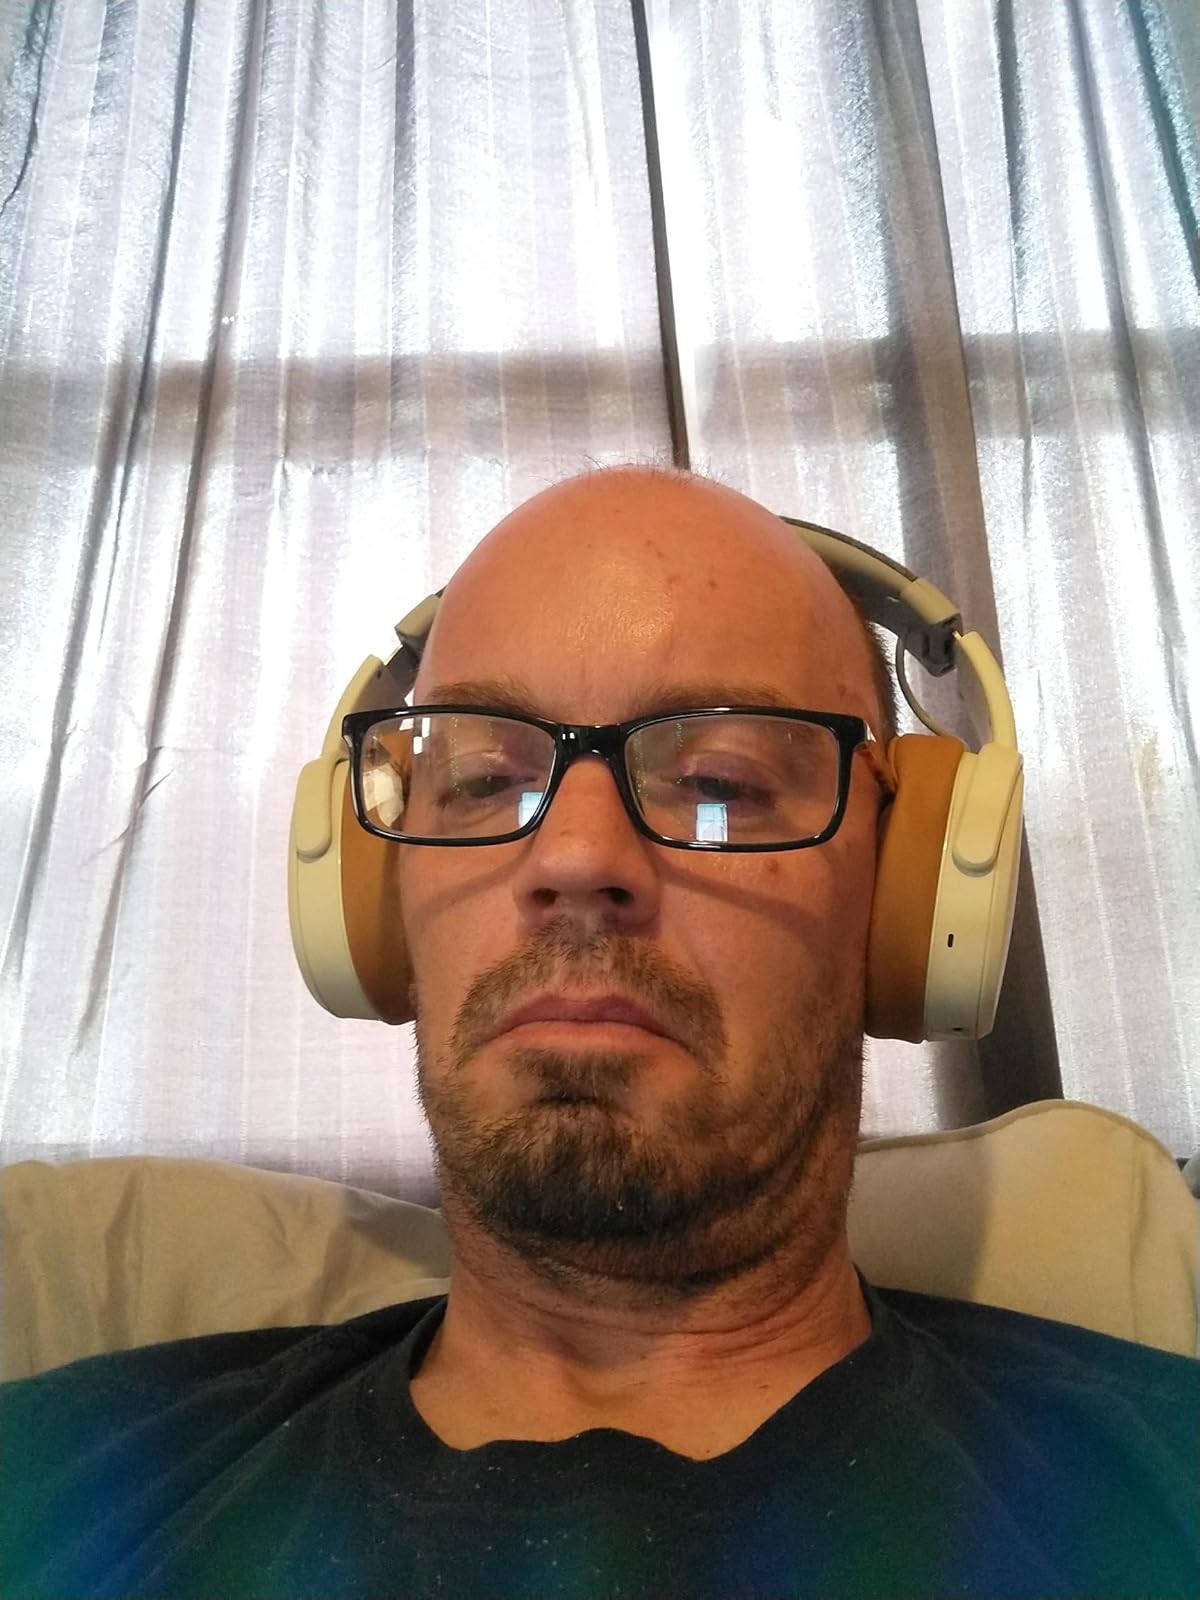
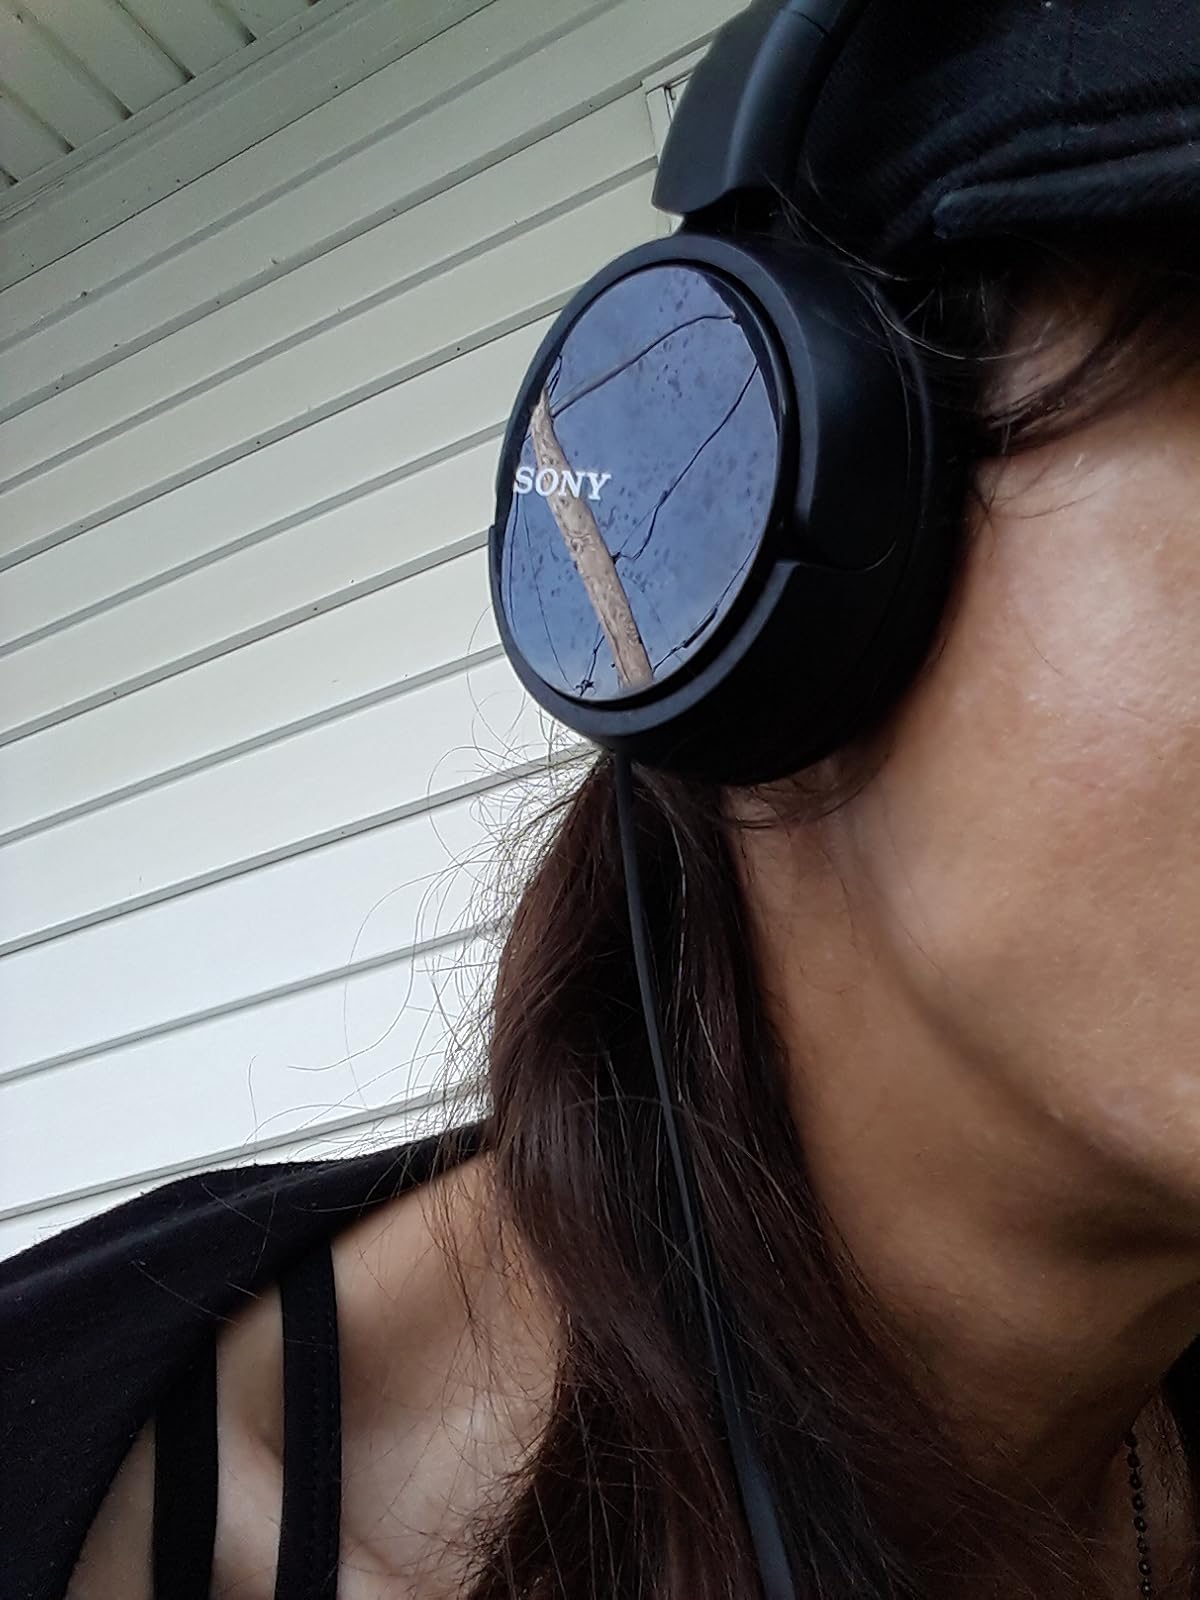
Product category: headphones
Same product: no